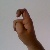
The image shows a hand gesture representing the letter 'X' in Indian Sign Language.